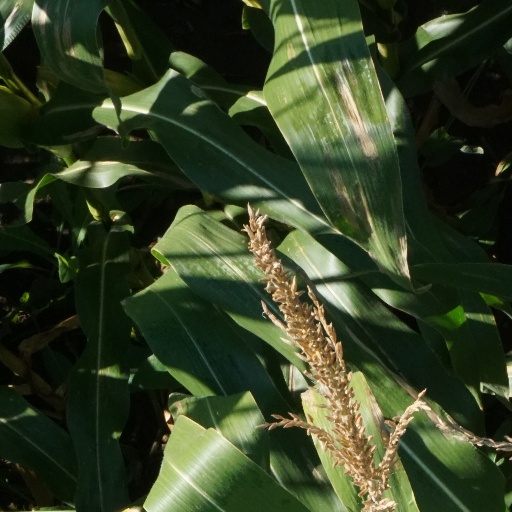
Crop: maize; corn